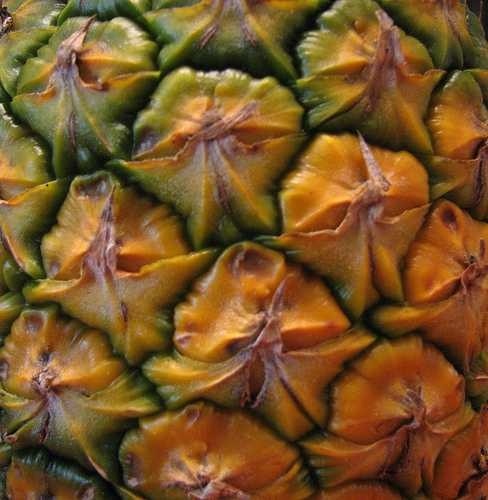
Label: Pineapple